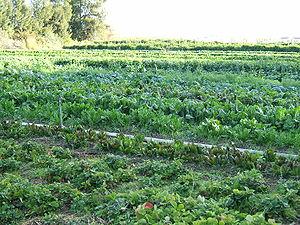
L'exode rural en Fédération de Russie est un phénomène qui a existé à différentes époques de l'histoire de la Russie. Ainsi la collectivisation organisée sous Staline dans les années 1929-1940 a provoqué un exode massif de millions de paysans qui se faisaient embaucher sur les chantiers du Nord ou de Sibérie. Les villages se vidaient au point de disparaître. N'y demeuraient que le vieux et les familles qui ne savaient où fuir.
Selon le dictionnaire de l'Académie française, l'horticulture est l'art de cultiver les jardins, de pratiquer la culture des légumes, des fruits, des fleurs, des arbres ou des arbustes fruitiers et d'ornement. Le terme est probablement un emprunt savant à l'anglais, il se compose du latin classique hortus « jardin » et du mot culture.
L’agriculture biologique est une méthode de production agricole qui exclut le recours à la plupart des produits chimiques de synthèse, utilisés notamment par l'agriculture industrielle et intensive depuis le début du XXᵉ siècle, les organismes génétiquement modifiés par transgénèse, et la conservation des cultures par irradiation. La fertilisation du sol et la protection des plantes doivent donc être assurées par d'autres méthodes. Les motivations des agriculteurs et des consommateurs peuvent être de meilleurs revenus, une meilleure santé au travail, la protection de l'environnement ou des produits perçus comme plus sains. L'élevage d'animaux des fermes biologiques doivent respecter des conditions de vie plus respectueuse du bien-être animal que l'agriculture traditionnelle.